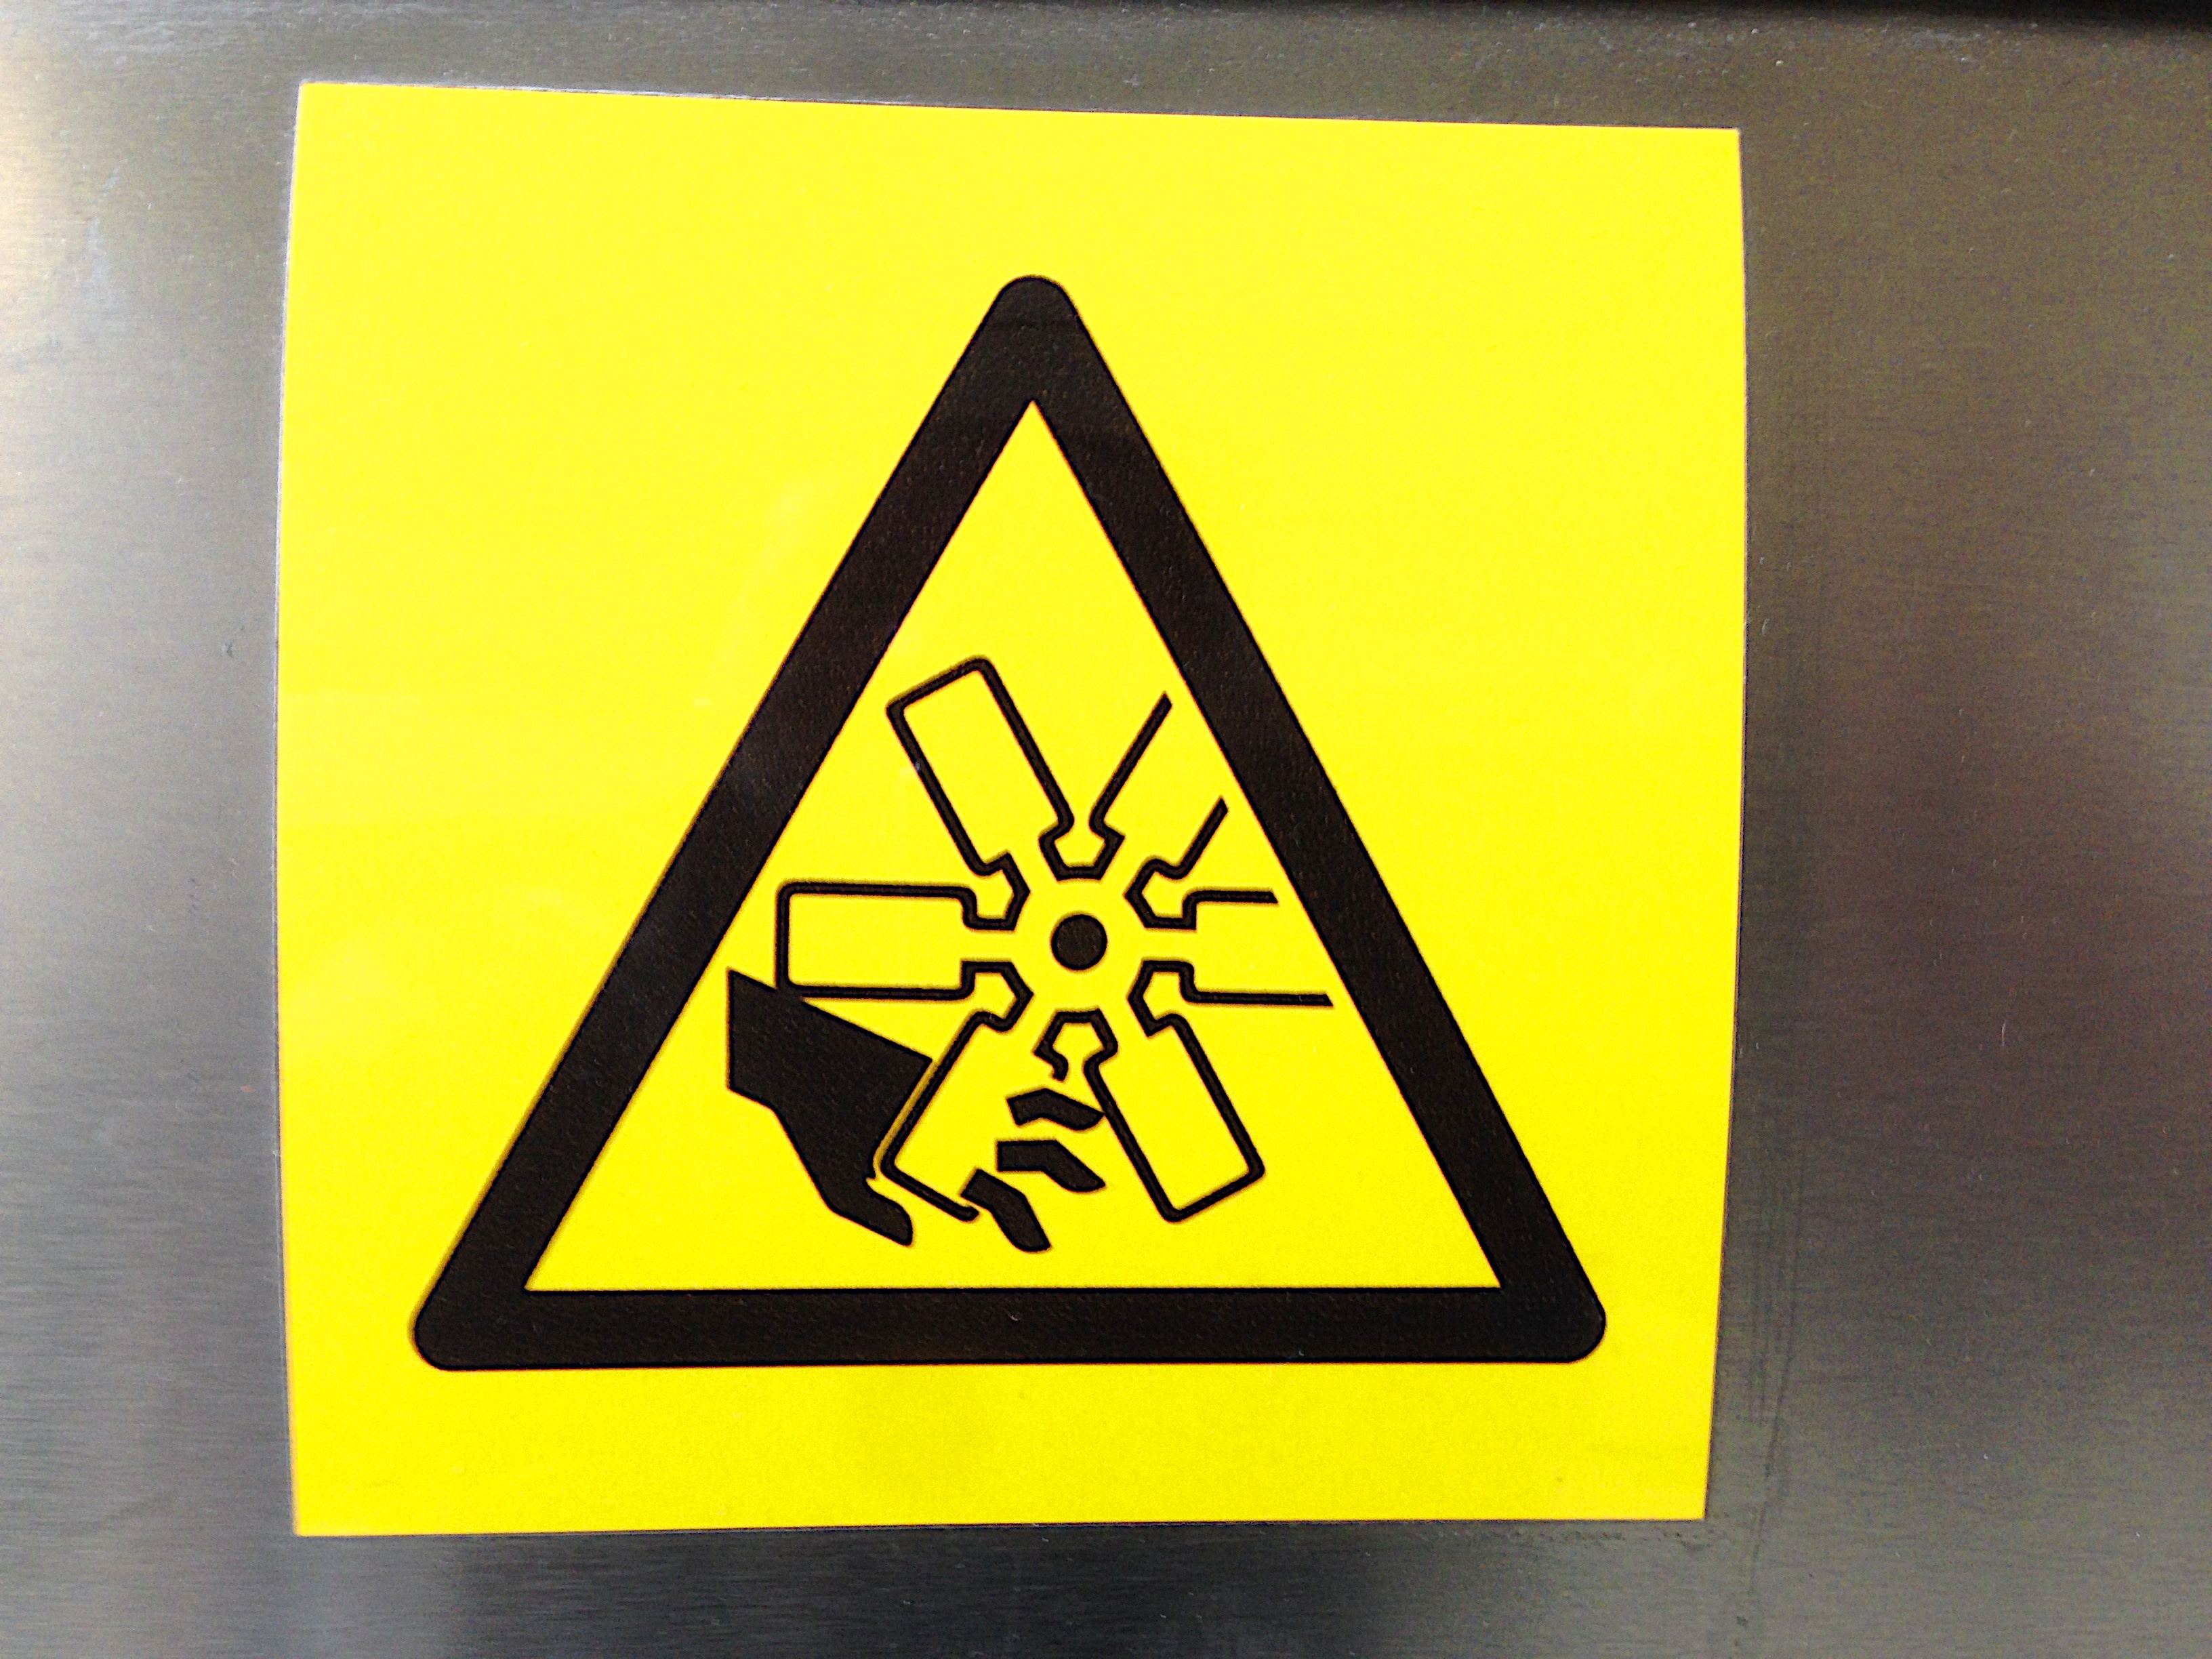
number, sign, yellow, signage, brand, font, illustration, logo, text, shape, 2015365, traffic sign